Margaret Forrat

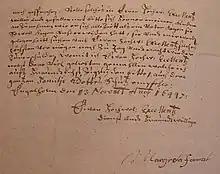
Margaret Forrat's letter

Her husband's will dated 1631 made small gifts to his daughters from his first marriage as they had already received dowries. His will seems to be concerned that his children might make demands upon his widow and for this reason he made appointed two guardians.